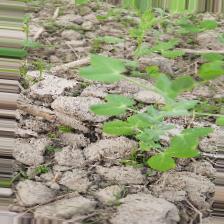
Label: Normal